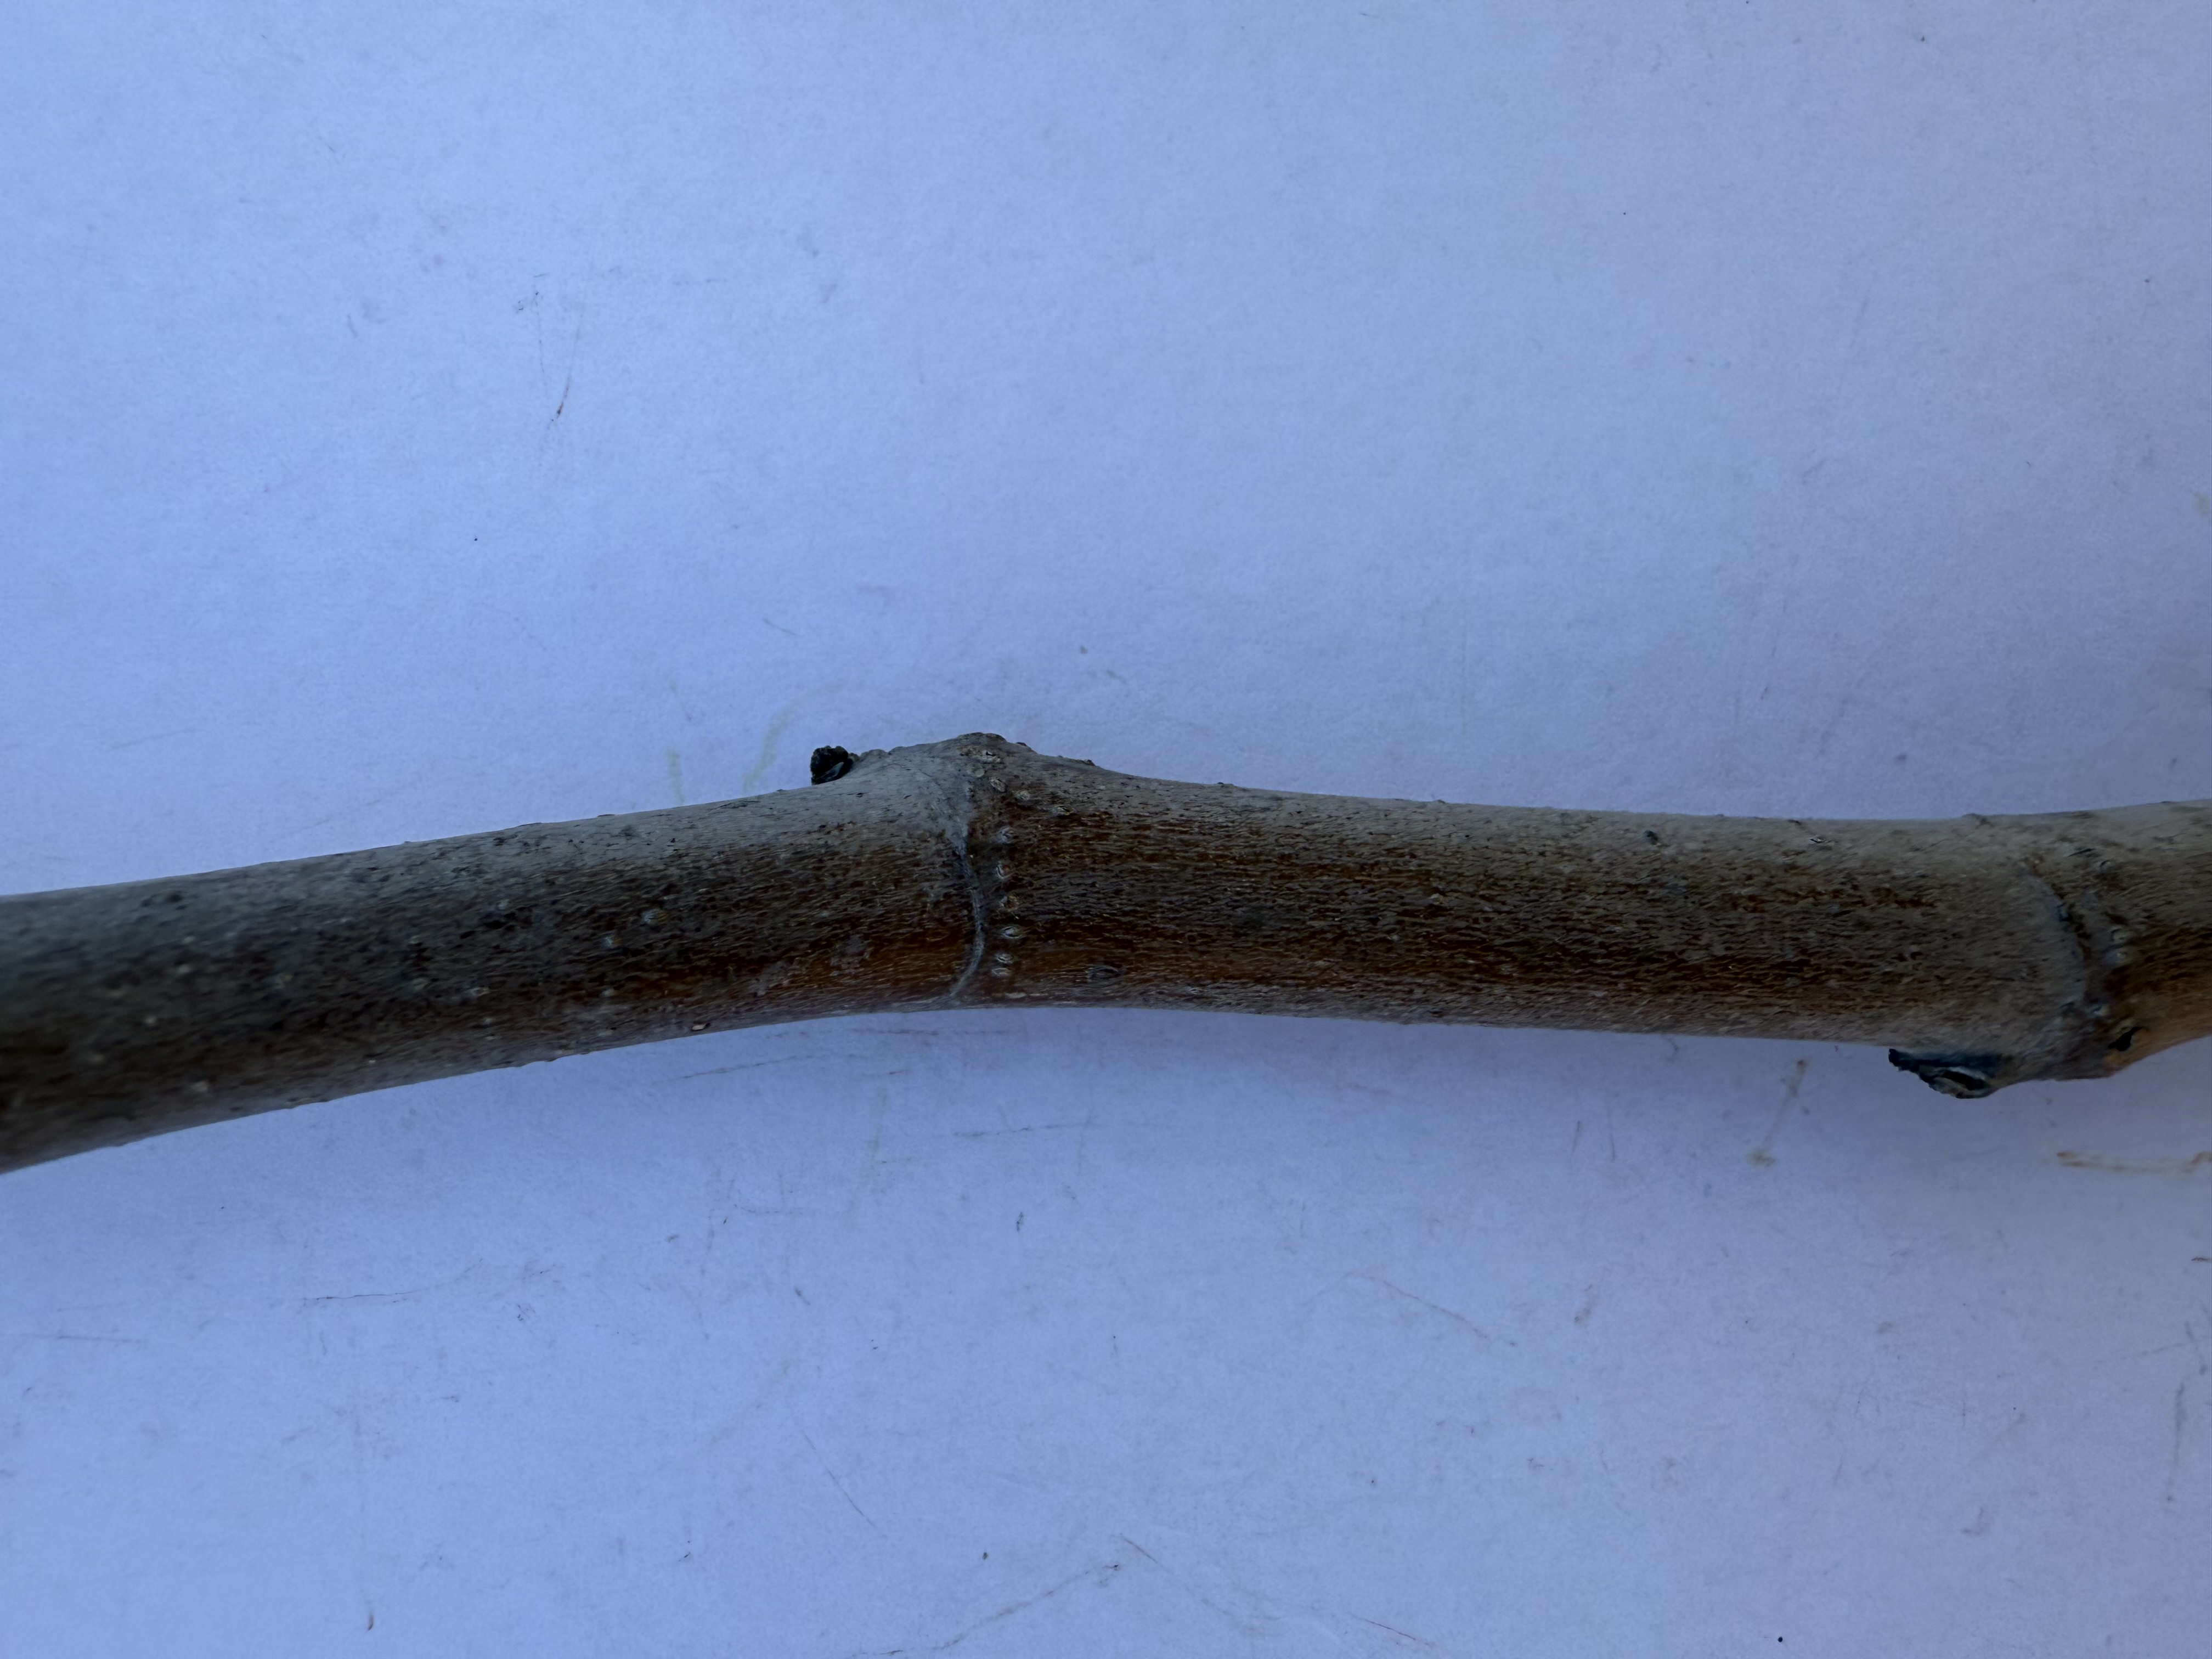
Variety: Bardacik Fig